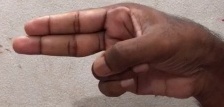
ASL sign: H